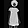
Label: Dress